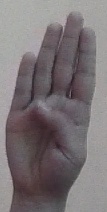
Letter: kaaf